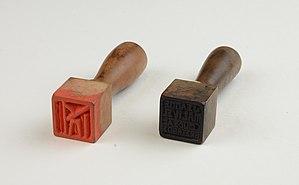
92.8.2 et 92.8.3
Jeanne Malivel, née le 15 avril 1895 à Loudéac, morte le 2 septembre 1926 à Rennes, est une artiste peintre, illustratrice et graveuse bretonne.